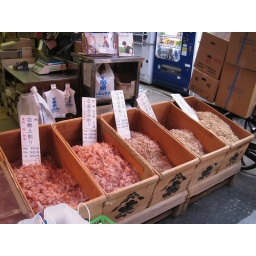
IMG_6063 streets near fish market - katsuobushi